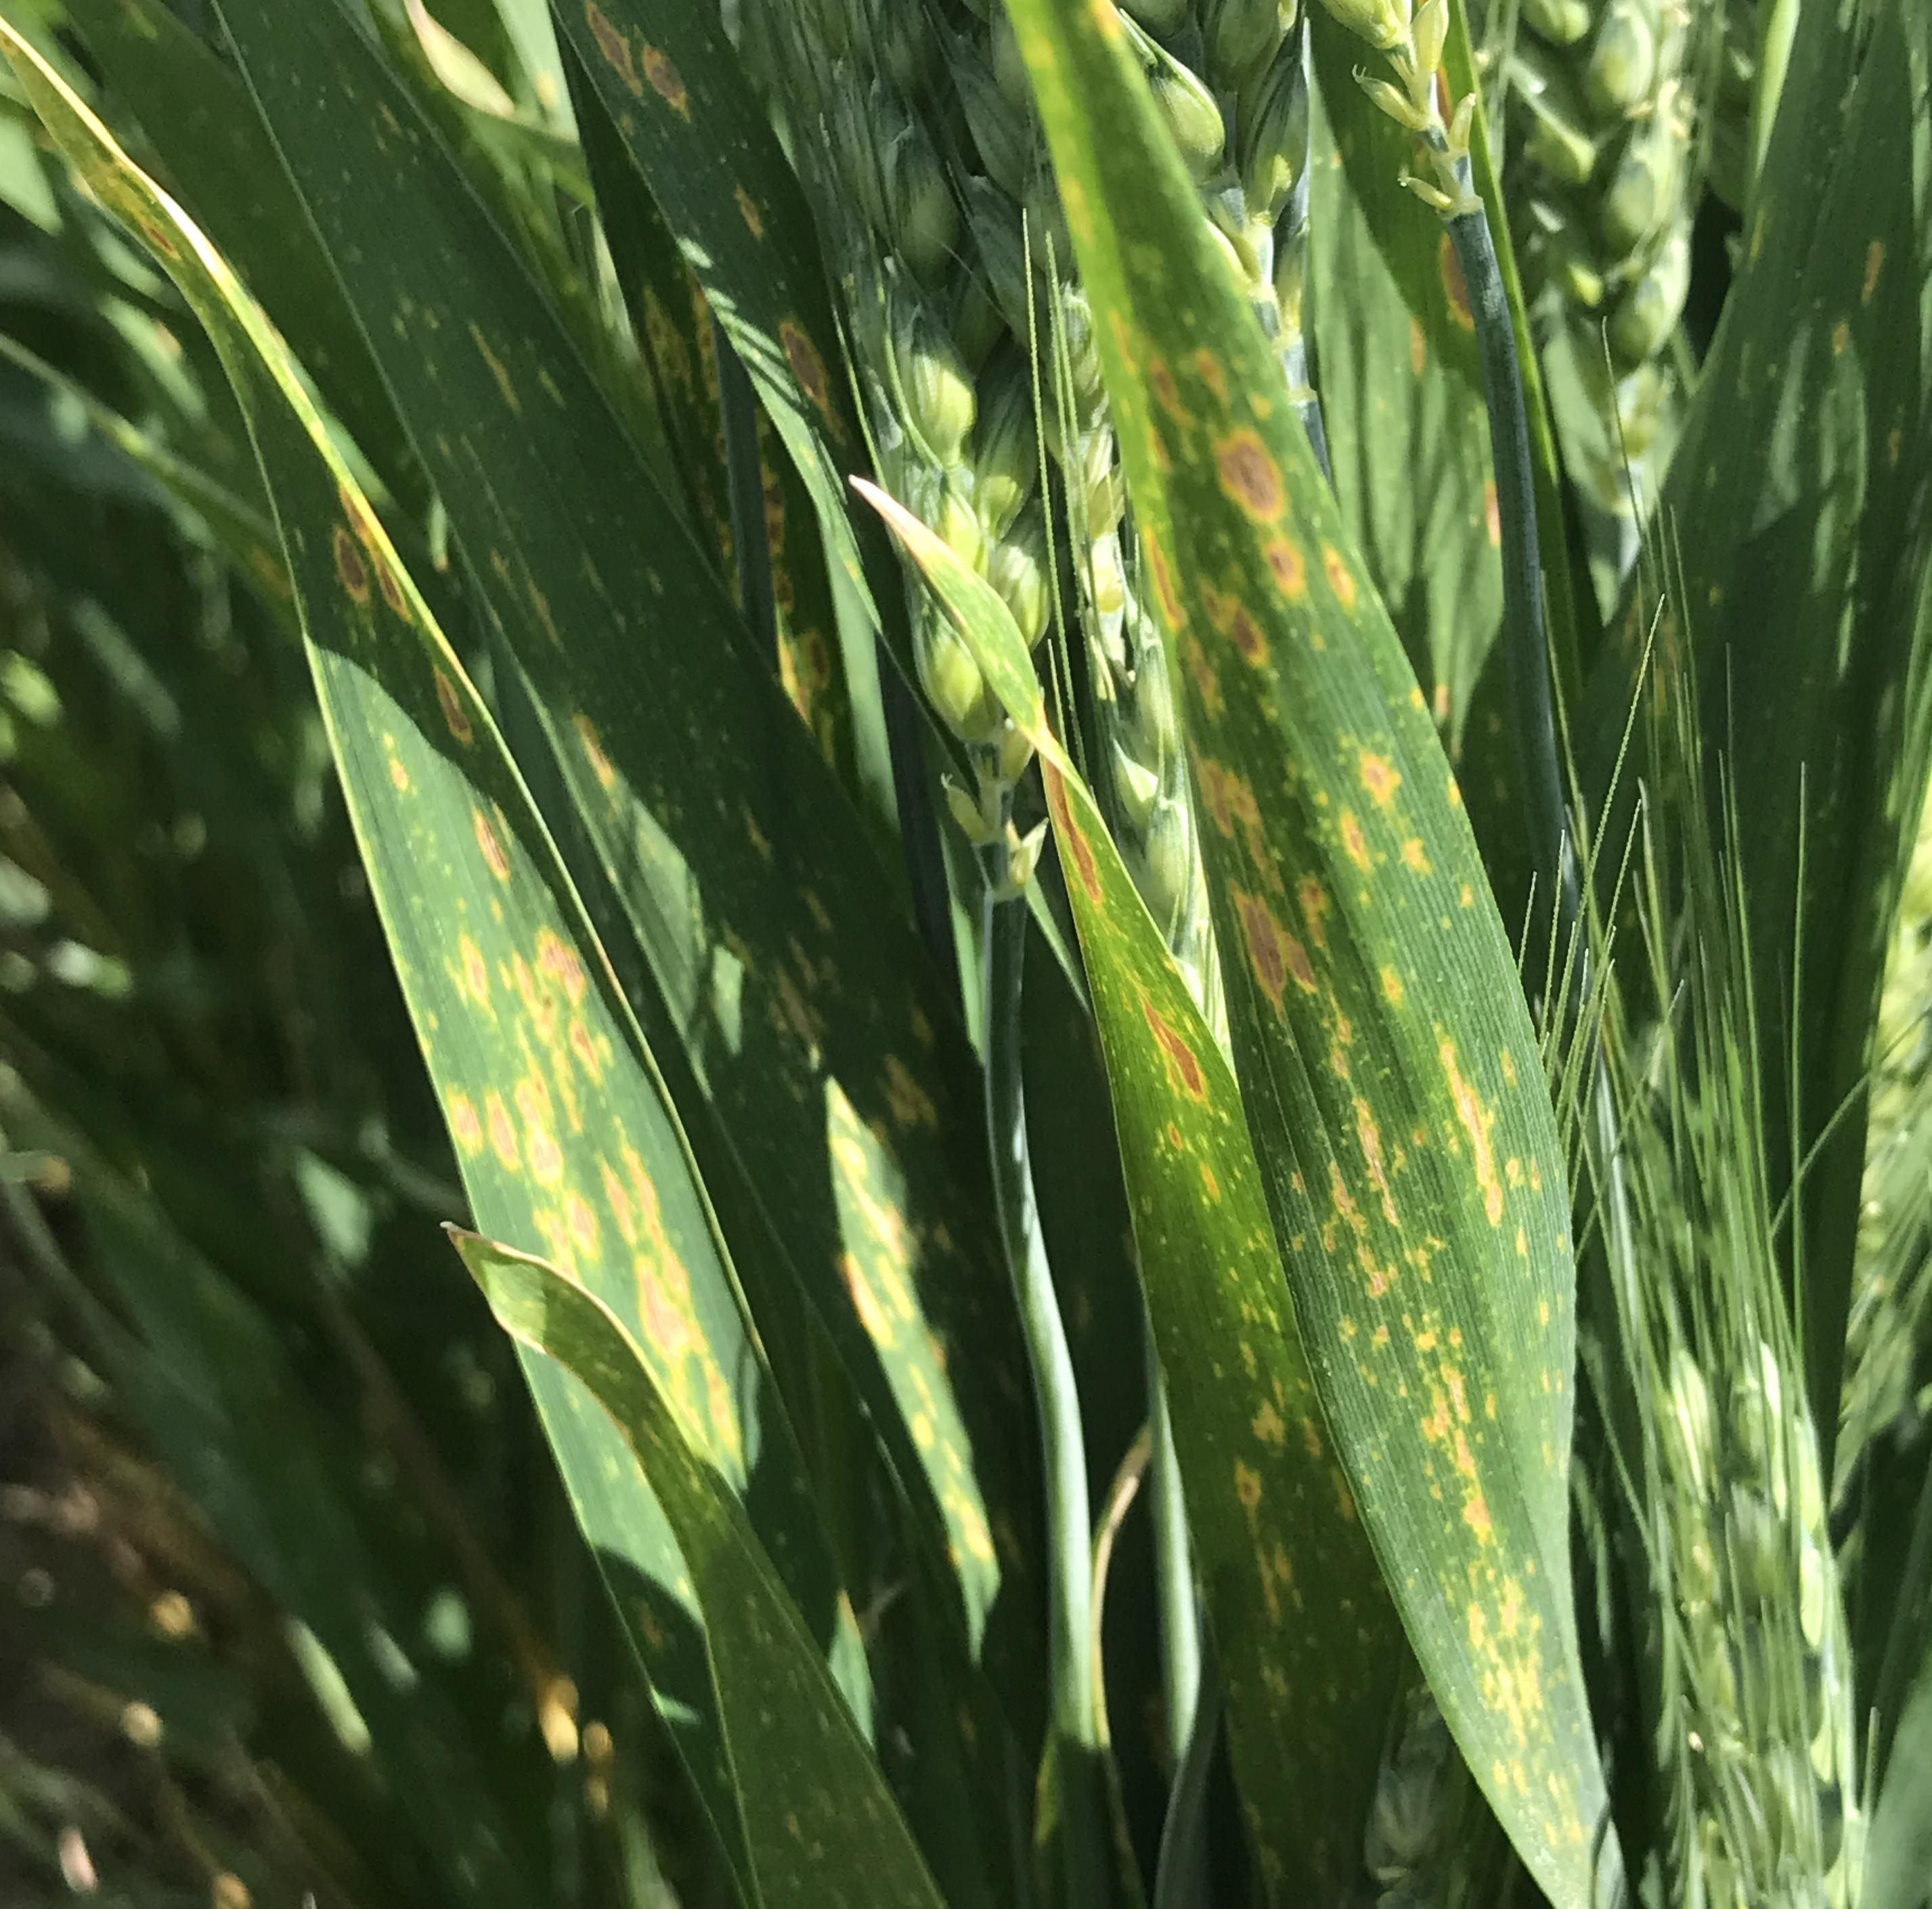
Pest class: cereal_grass_aphid